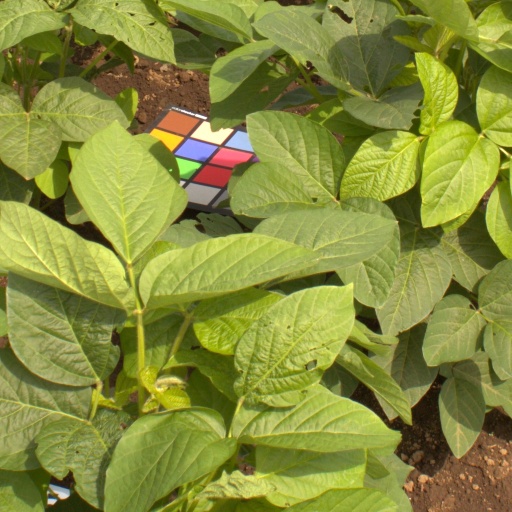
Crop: soybean